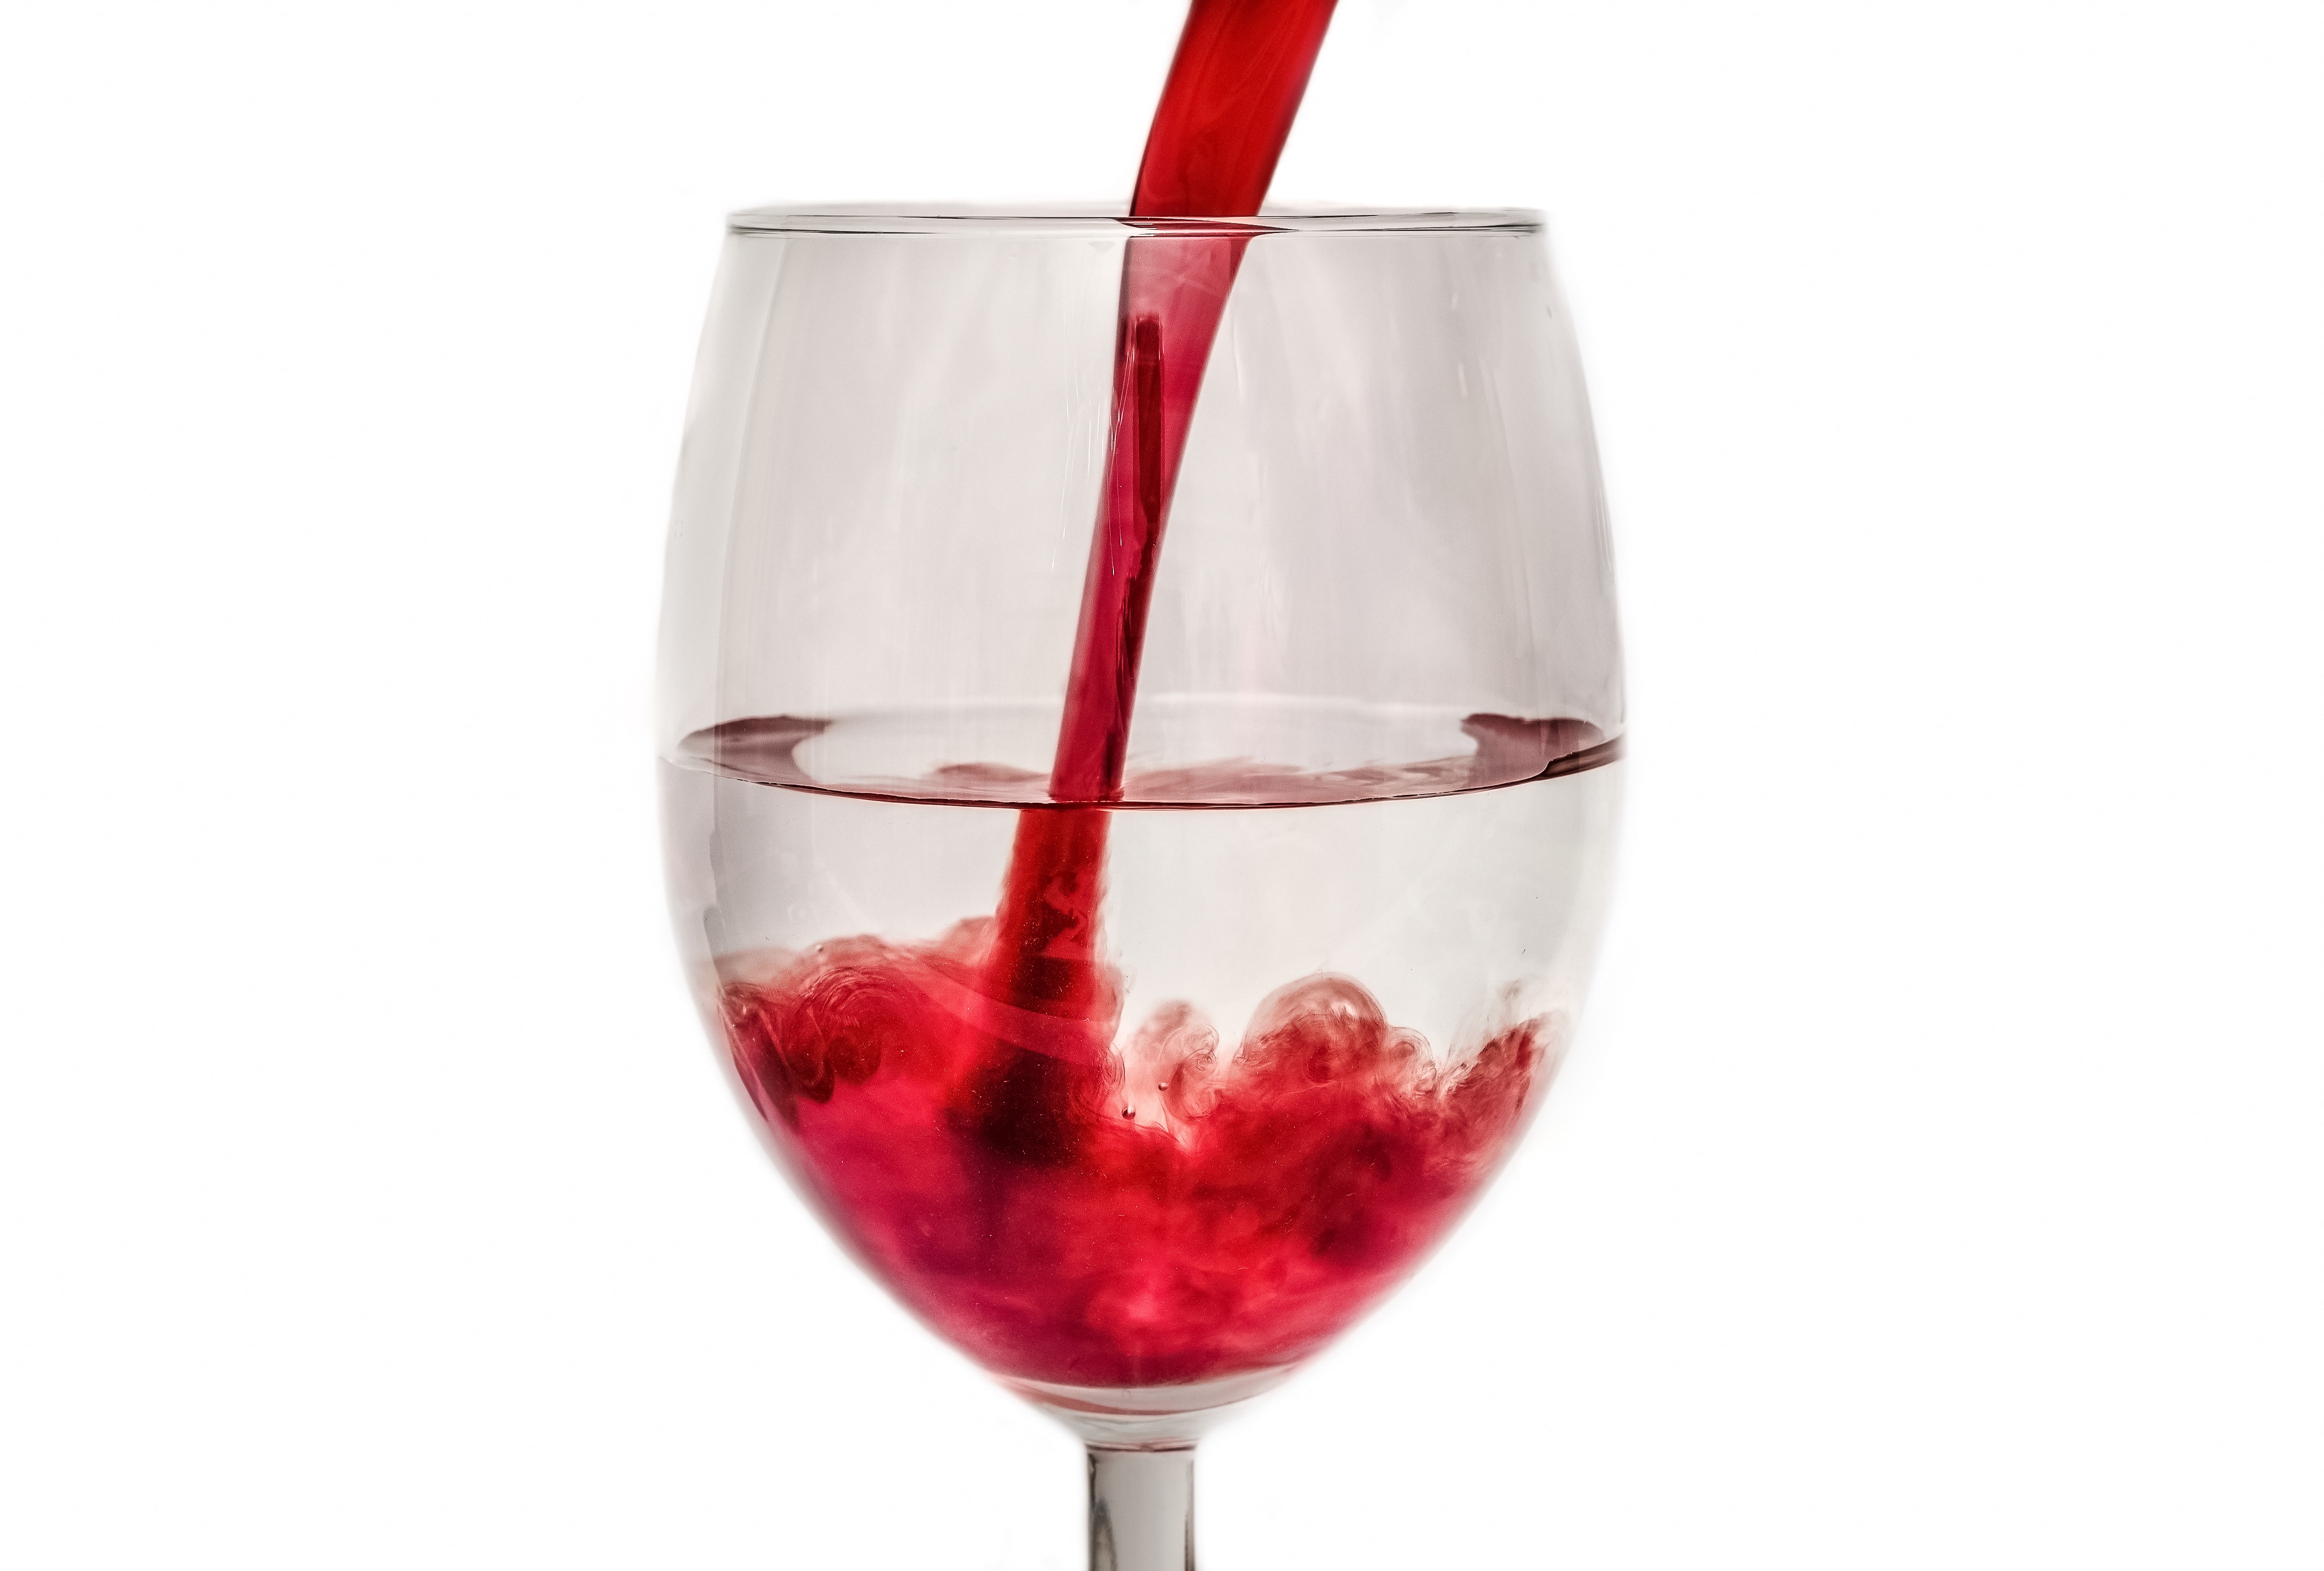
water, liquid, wine, white, glass, flow, red, color, fresh, lemonade, drink, red wine, material, wine bottle, pouring, wine glass, current, party, mix, champagne, fluid, blend, stemware, diffusion, alcoholic beverage, beer glass, distilled beverage, drinkware, champagne stemware